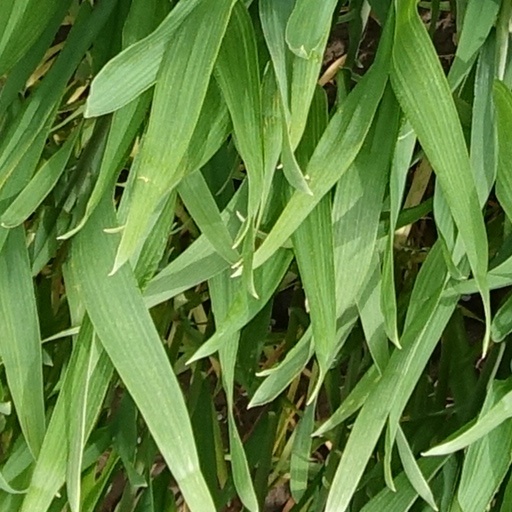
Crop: wheat